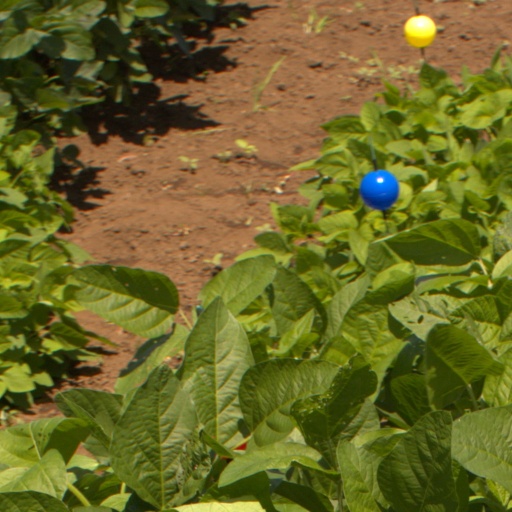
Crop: soybean